New Guinea Highlands

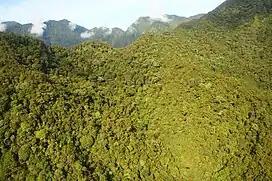
Mount Bosavi

The montane rain forests (from 1,000 to 3,000m) can be further categorised into three broad vegetation zones on the mountains, distinguished by elevation. The lower montane forests extend from 1,000 to 1,500 metres elevation. They are dominated by broadleaf evergreen trees, including "Castanopsis acuminatissima," "Lithocarpus" spp., elaeocarps, and laurels. Coniferous Araucarias may form thick stands. The upper montane forests, which extend from 1,500 to 2,500 metres in elevation, are dominated by moss-covered "Nothofagus". Finally, the high mountain forest extends from 2,500 to 3,000 metres in elevation. Conifers ("Podocarpus, Dacrycarpus, Dacrydium, Papuacedrus, Araucaria," and "Libocedrus") and broadleaf trees of the myrtle family (Myrtaceae) form a thin canopy, with a prominent understory.